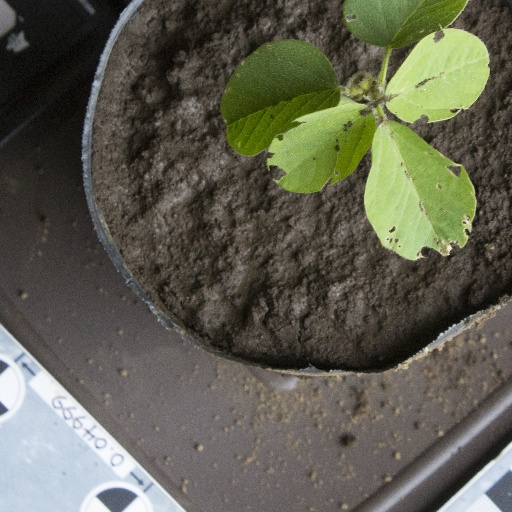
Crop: soybean